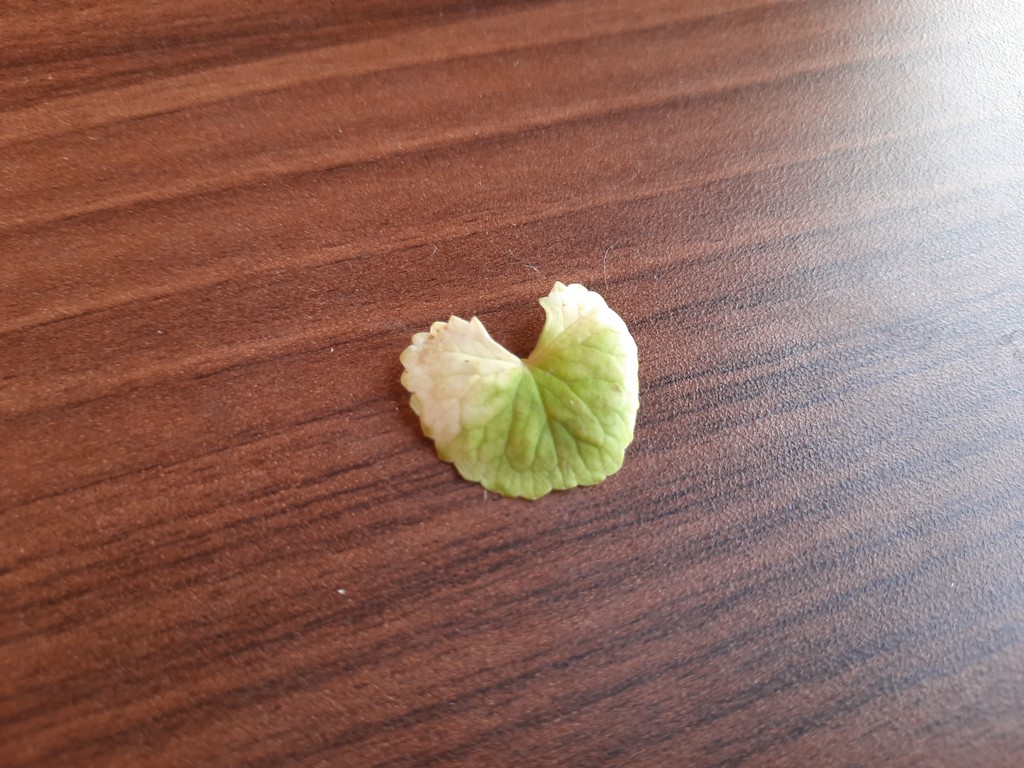
Label: Unhealthy